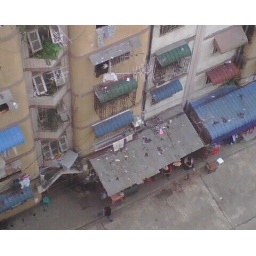
Clothes drying on the balcony and trash on top of the roof over the sidewalk